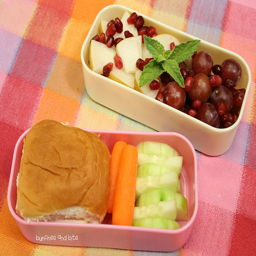
A table topped with two plastic containers filled with food.
Two small containers are filled with fruit, vegetables and a roll.
Two bowls containing assorted cut-up fruits and vegetables and a bread roll.
Rectangular lunch type boxes contain some healthy food.
Lunches are packed neatly in plastic oblong containers.